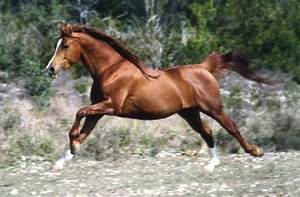
Label: horse